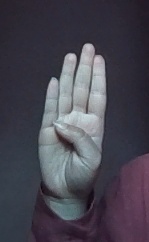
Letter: kaaf